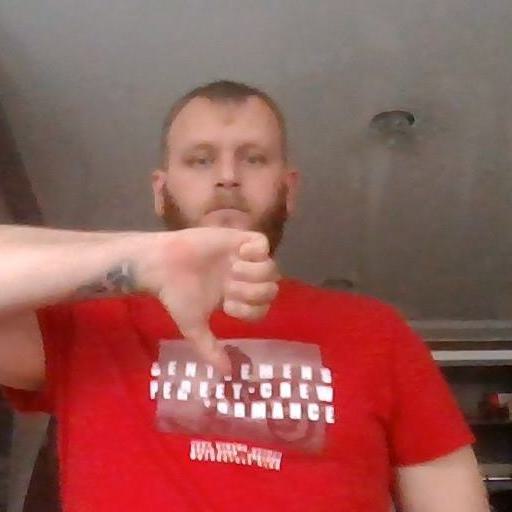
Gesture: dislike